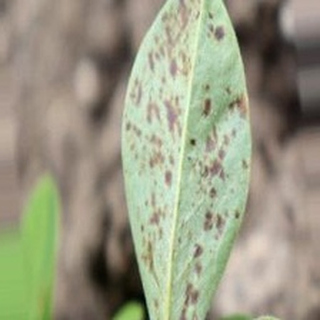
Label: groundnut_rust